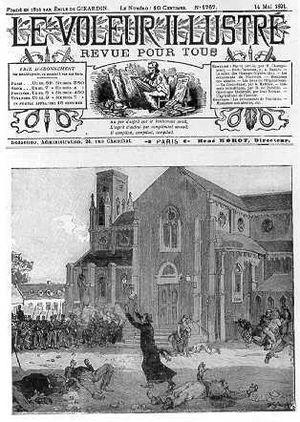
Couverture du journal le Voleur Illustré sur la fusillade de Fourmies.
Alfred Margerin est un prêtre catholique français de fin XIXᵉ-début XXᵉ siècles, devenu célèbre pour s'être interposé en portant secours aux blessés lors de la fusillade de Fourmies.
La fusillade de Fourmies est un évènement qui s'est déroulé le 1ᵉʳ mai 1891 à Fourmies. Ce jour-là, la troupe met fin dans le sang à une manifestation qui se voulait festive pour revendiquer la journée de huit heures. Le bilan est de dix morts, dont deux enfants, et de 35 blessés.